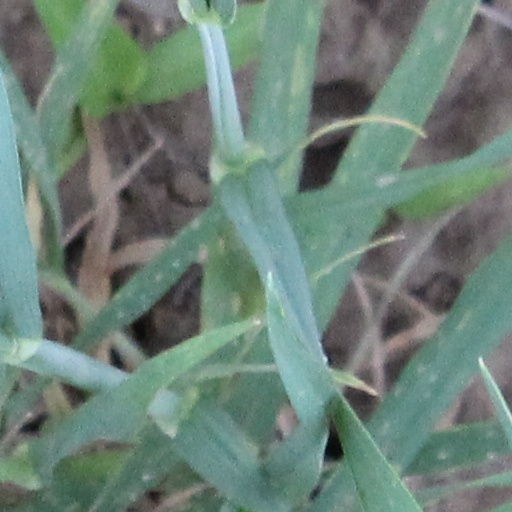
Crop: wheat